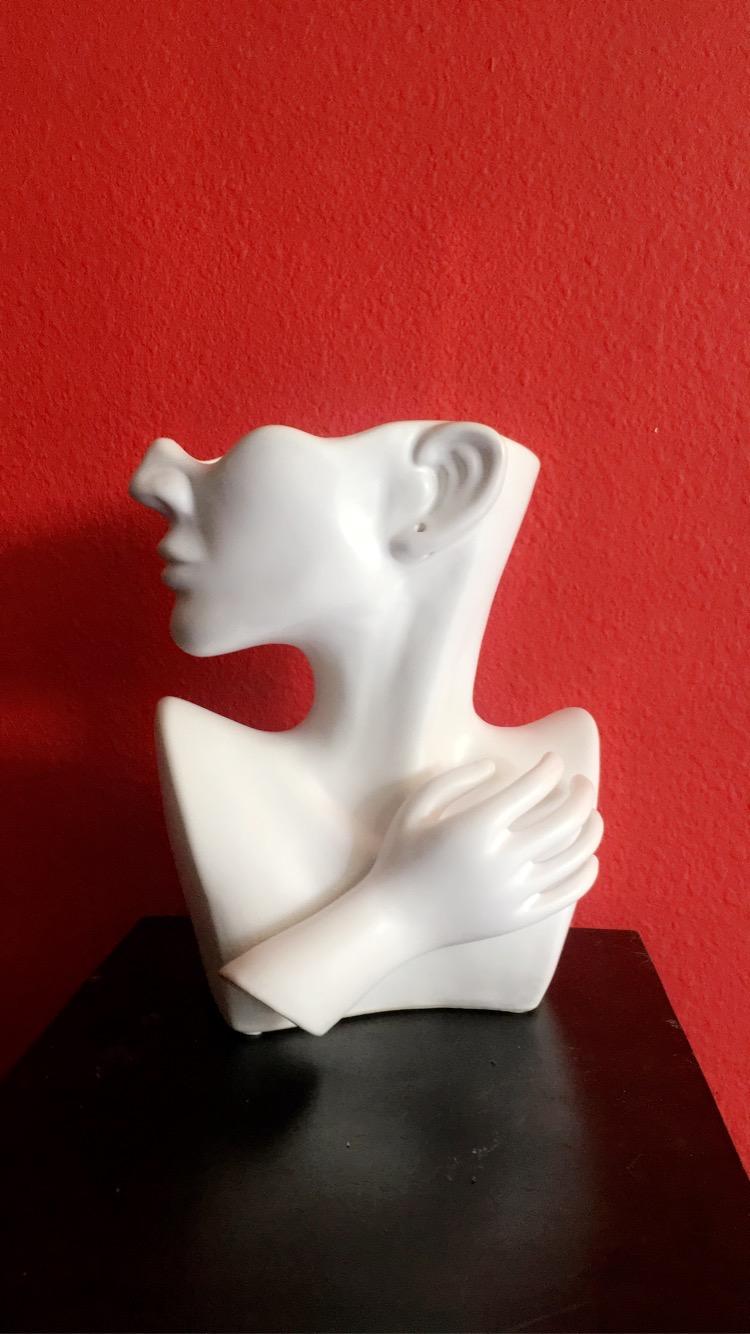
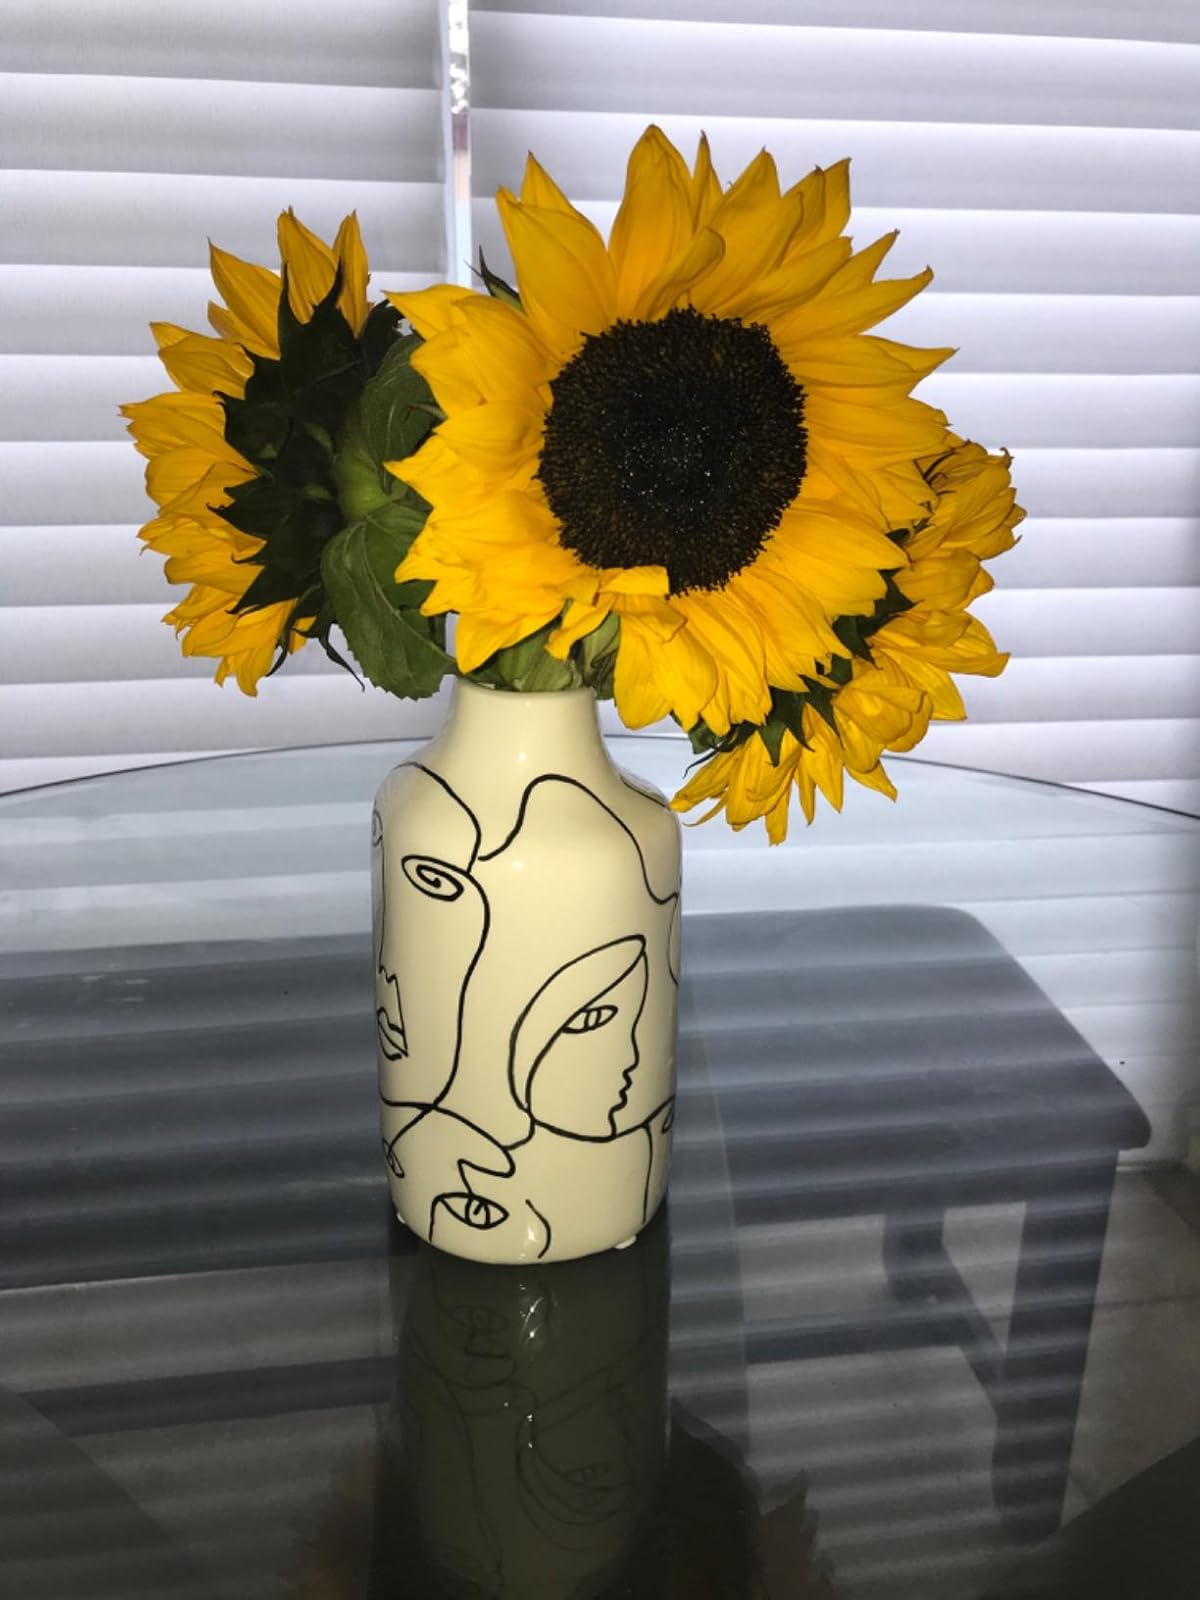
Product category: vase
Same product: no